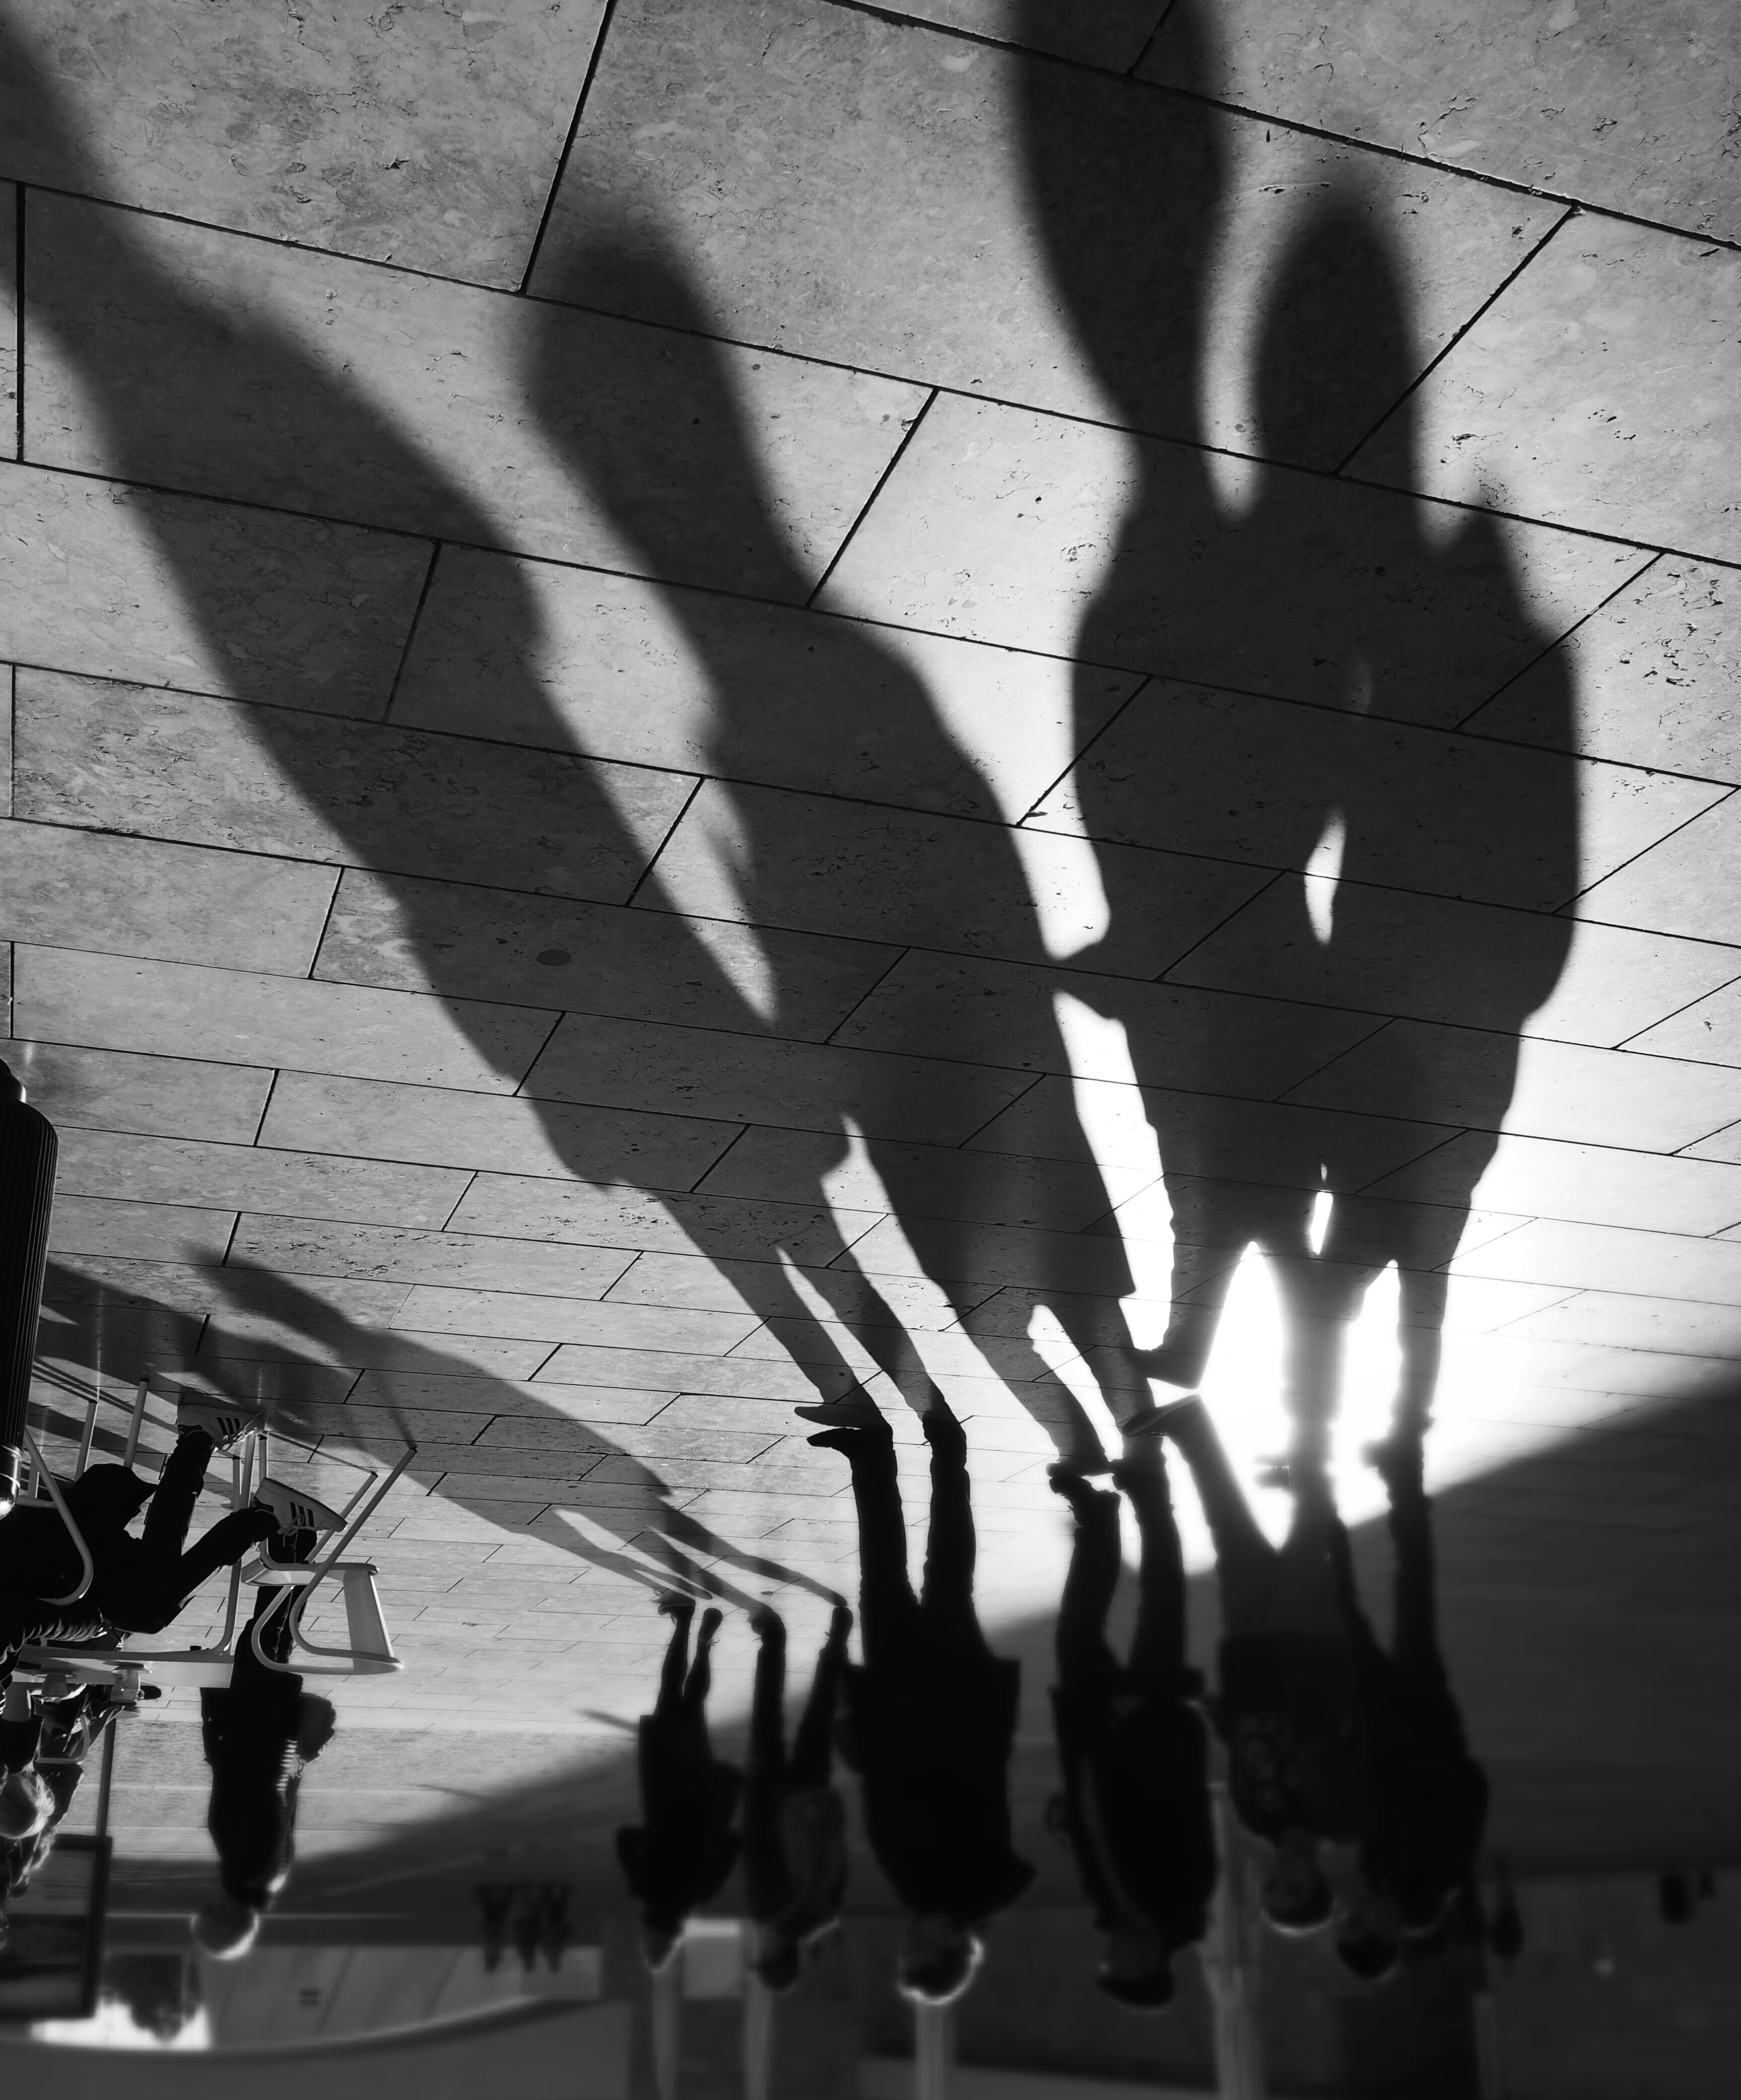
light, black and white, people, white, street, photography, line, reflection, color, shadow, darkness, black, monochrome, lighting, bw, shadows, symmetry, olympus, photograph, snapshot, rua, omd, shape, 17mm, em10, jo olavinha, monochrome photography